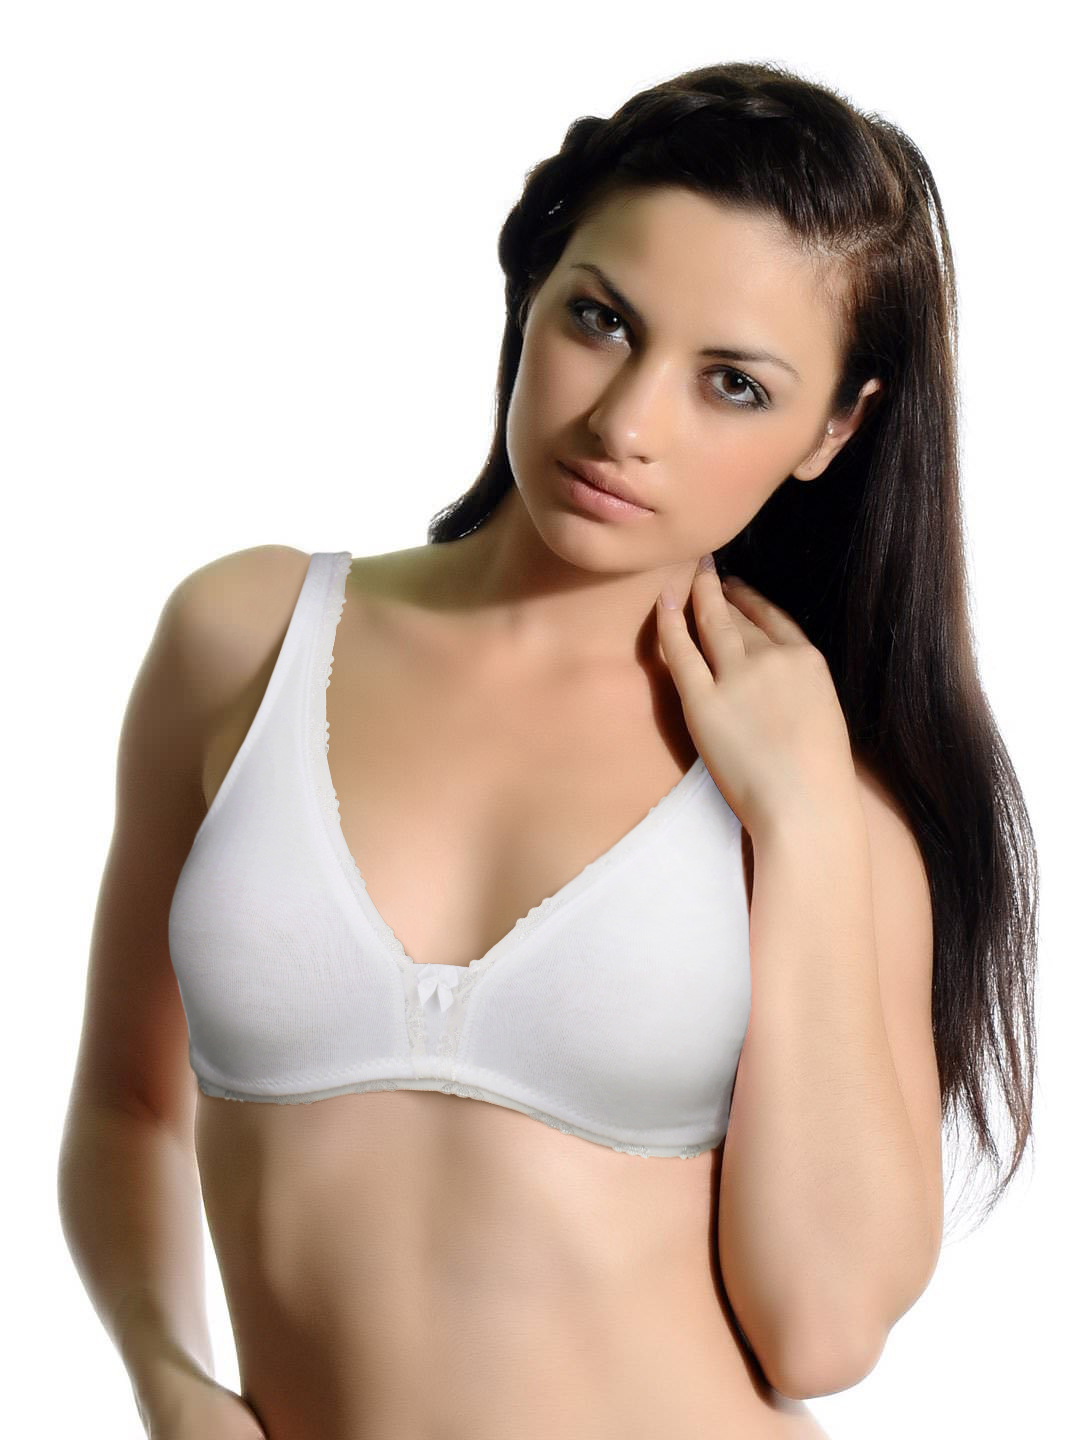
Enamor White Smooth Bra
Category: Apparel / Innerwear / Bra
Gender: Women
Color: White
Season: Summer 2018
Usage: Casual